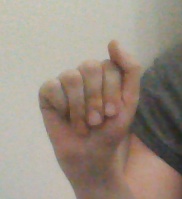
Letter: saad